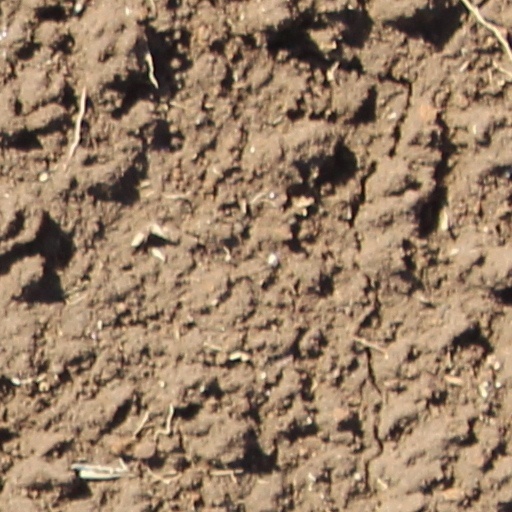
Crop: wheat